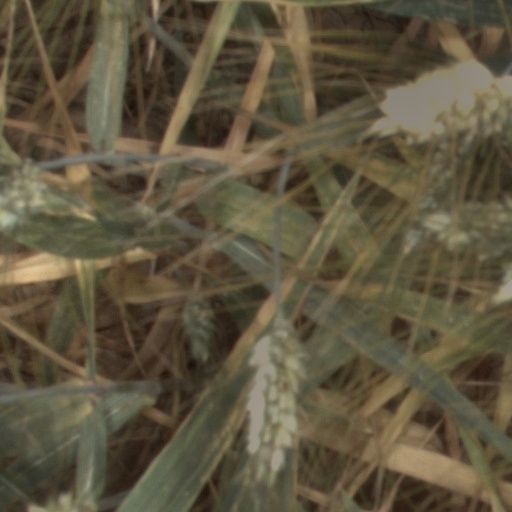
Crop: wheat